Édouard de Max

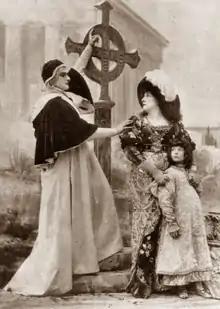
Tall white man, clean shaven, in rich ecclesiastical robes, and a young woman in period costumes who is protectively clutching a young child; they are at a graveside

De Max became a conspicuous figure in the Paris of the "fin de siècle" and early 20th-century. He was a flamboyant personality, "flirtatious, outrageously camp", according to a biographer, and had a reputation as a gay seducer, although one of his protégés, Jean Cocteau, wrote that this was something of a myth. His acting style was similarly flamboyant, and was disliked by those who preferred subtlety: he was widely regarded as well suited to act with his frequent stage partner, Sarah Bernhardt, who also favoured big, broad dramatic effect. Cocteau wrote that like Bernhardt "he was ignorant of codes or formulas. He searched and invented." Offstage he was known for his generosity to struggling young artists and to the poor in general.